List of birds of Oregon

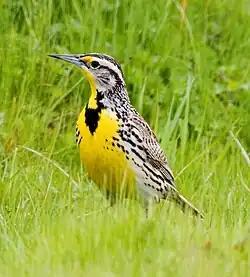
The western meadowlark is Oregon's state bird.

This list of Oregon birds lists wild bird species found in the U.S. state of Oregon and accepted by the Oregon Bird Records Committee (OBRC). As of August 2022, there are 547 species on the list. Of them, 164 are on the review list (see below). Nine species were introduced to Oregon or elsewhere in North America; one of them and two others have been extirpated from the state.